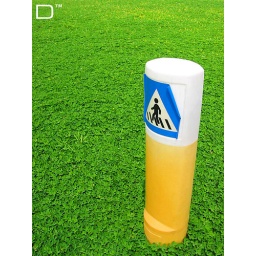
Road sign in the grass